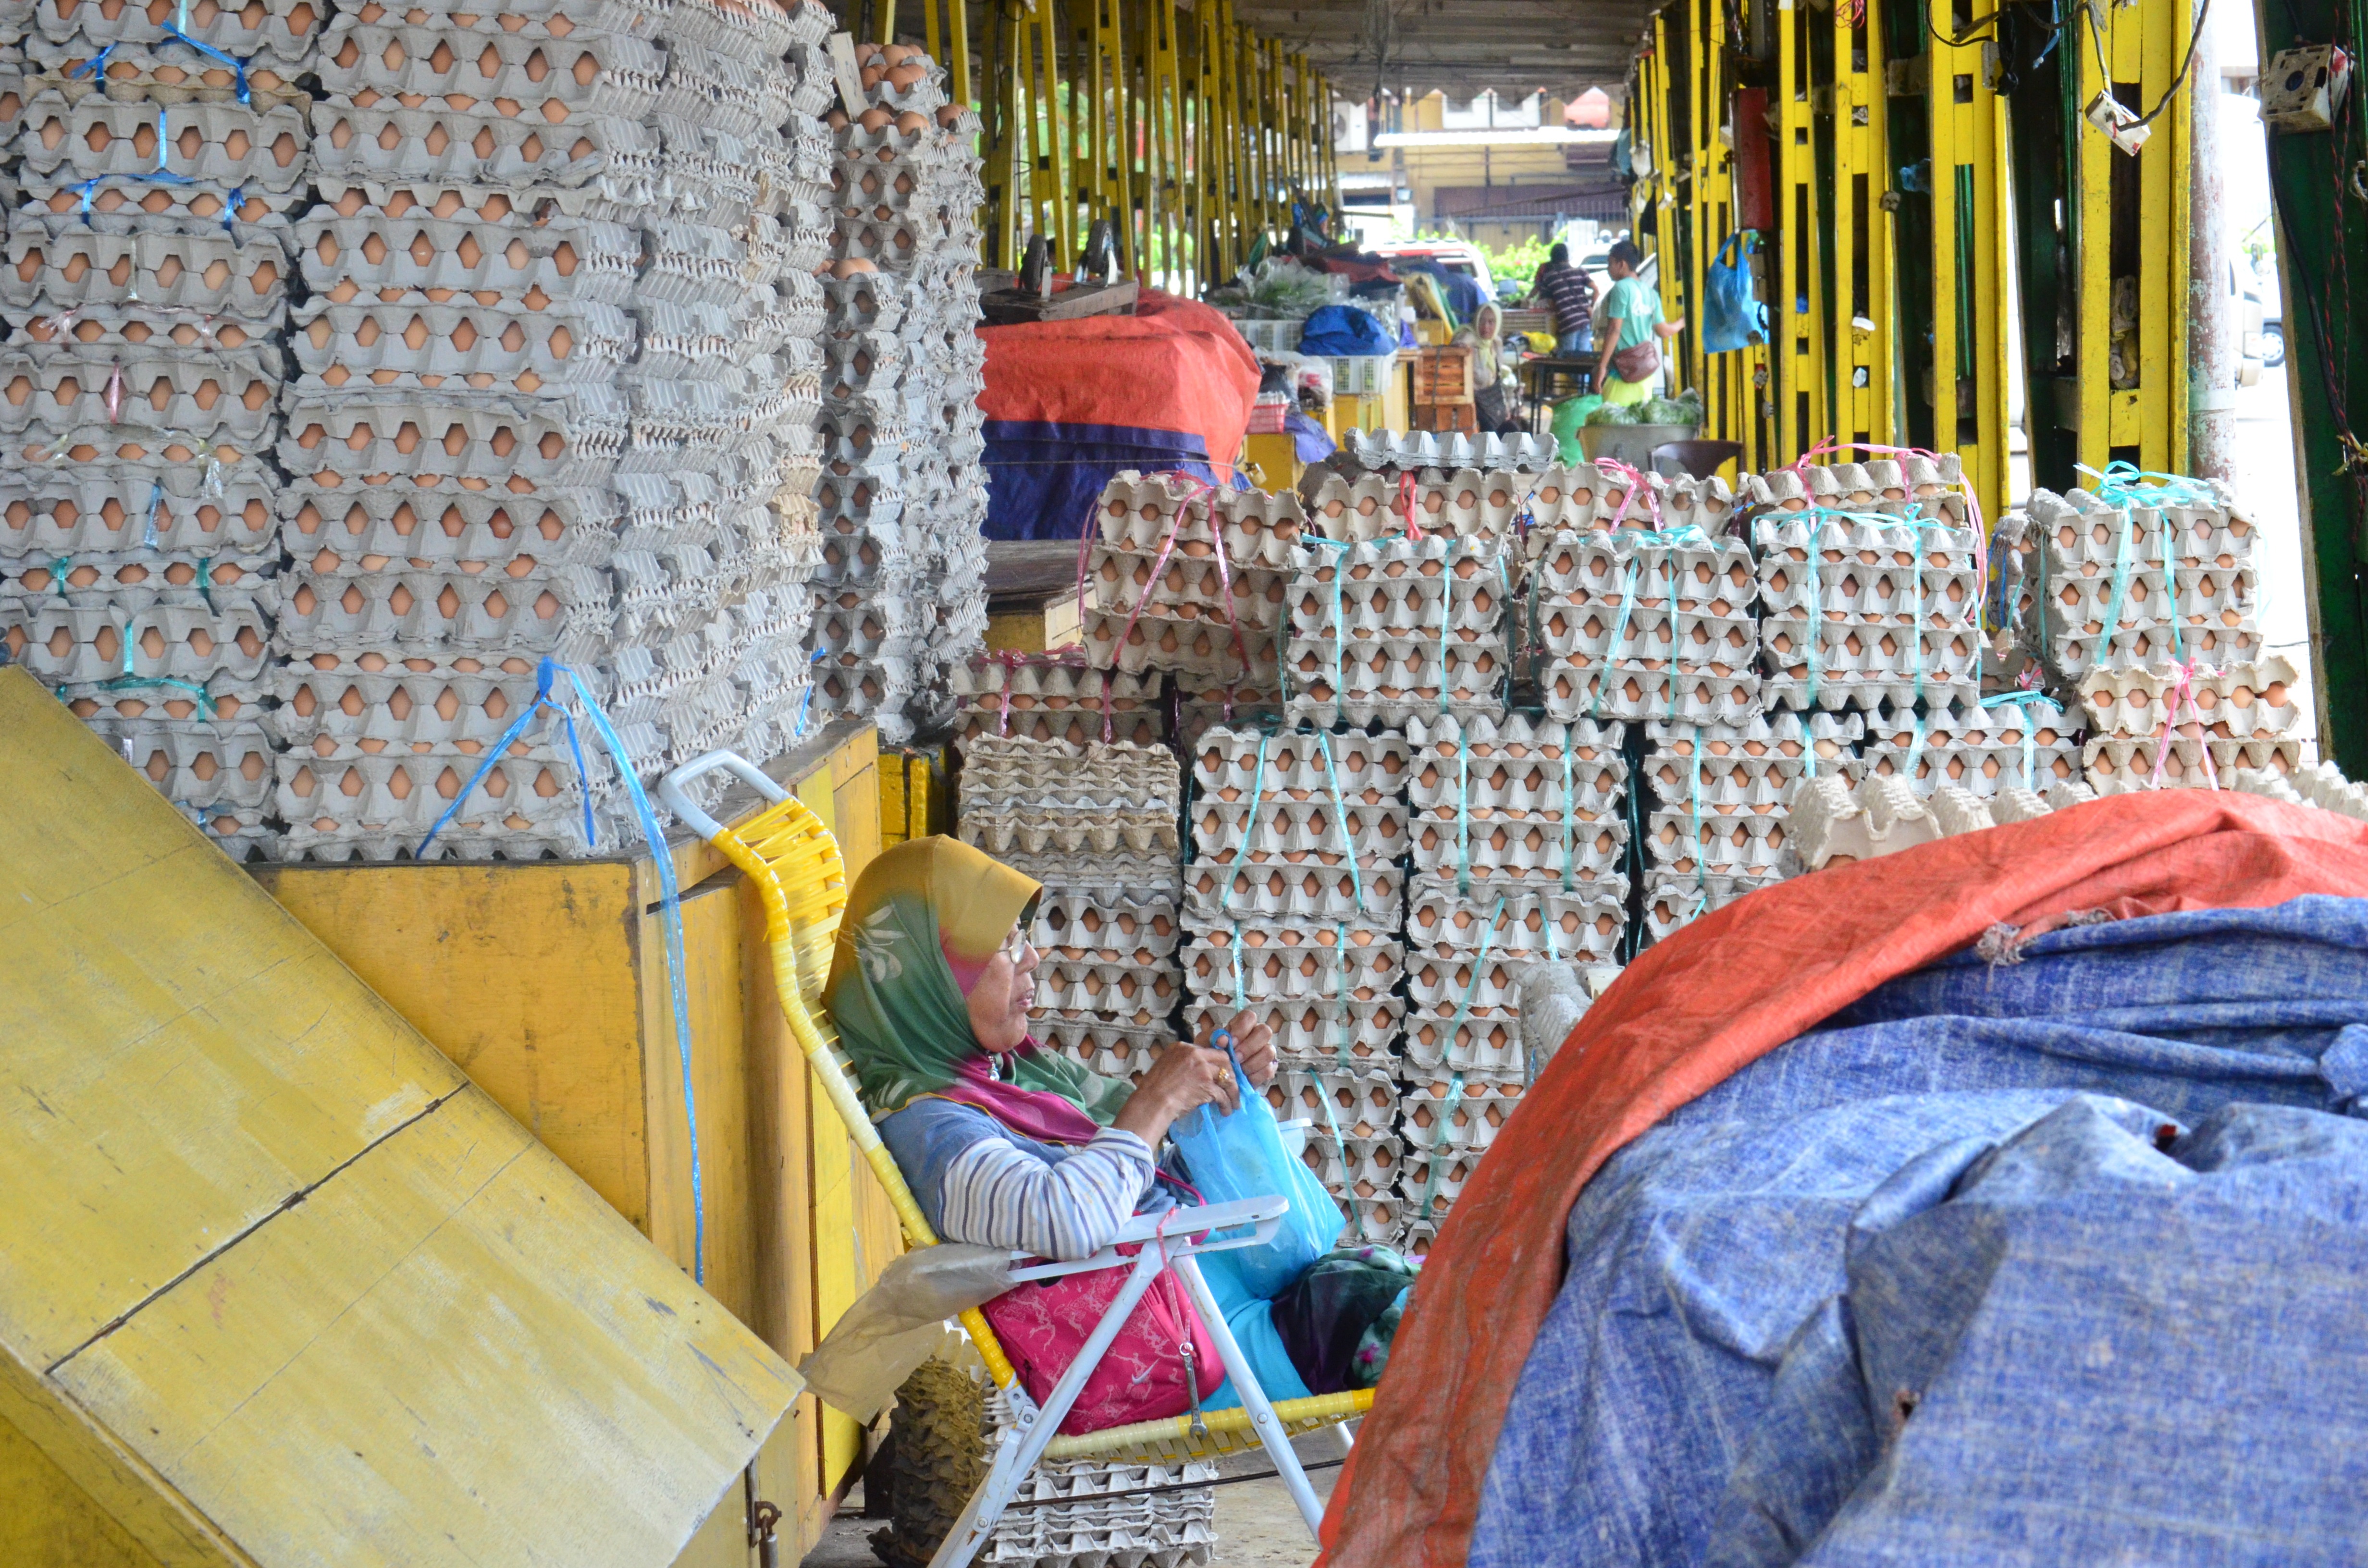
city, food, asia, market, egg, public space, exotic, borneo, human settlement, imeh edem francis